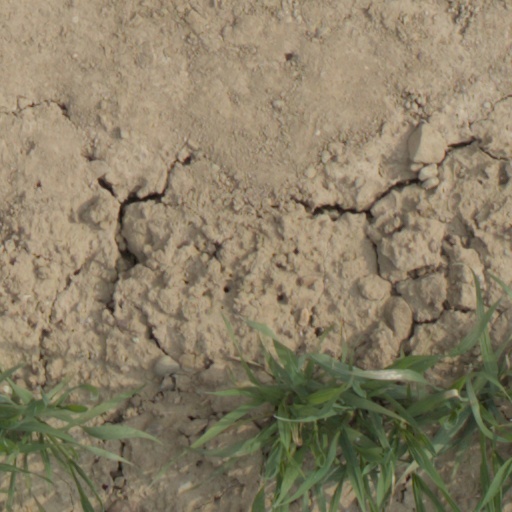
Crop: wheat